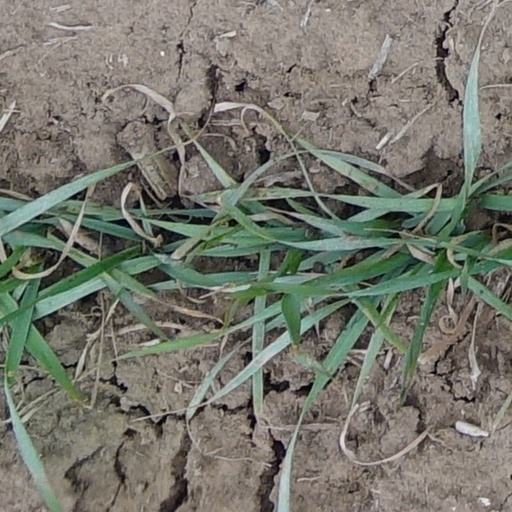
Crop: wheat